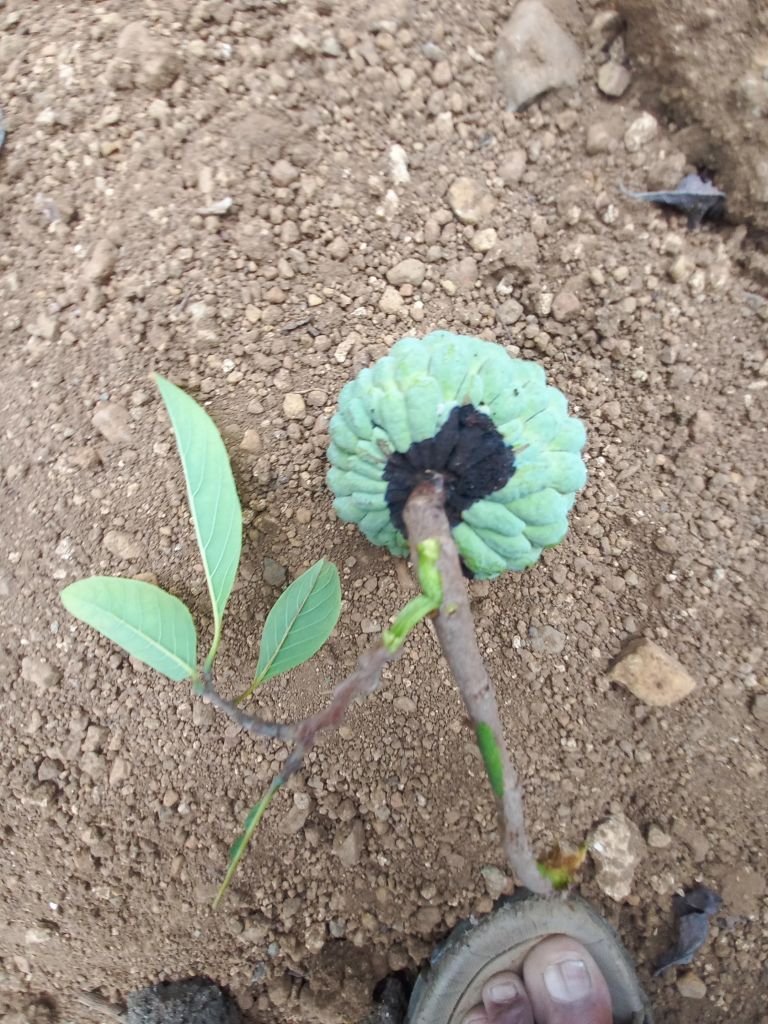
Disease label: Diplodia Rot